Aqua (user interface)

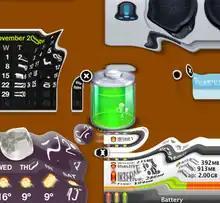
A widget being added to the Dashboard in Mac OS X 10.4. Shown here is the ripple effect.

Aqua is powered by the display server Quartz Compositor.